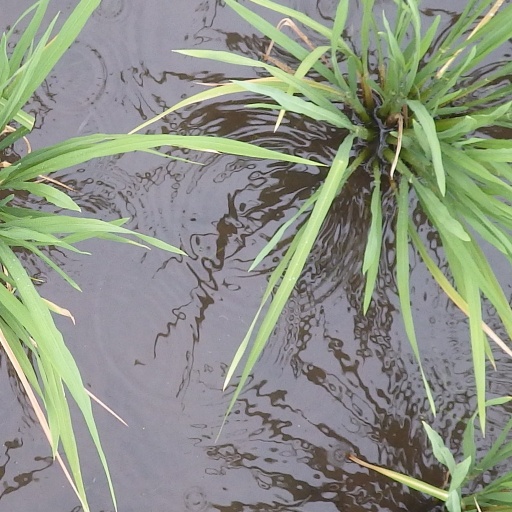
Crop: rice